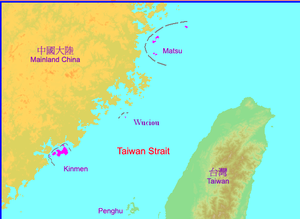
Ceci est une liste des îles sous l'administration de la République de Chine, communément appelé Taïwan, classées dans les différents archipels. L'île de Taïwan, anciennement Formose, est la plus grande et la principale composante de l'ensemble des territoires sous l'administration de la république de Chine. Les îles revendiquées mais non administrées par la République de Chine, telles que les îles Senkaku et la plupart des îles de la mer de Chine méridionale, sont exclues de la liste.